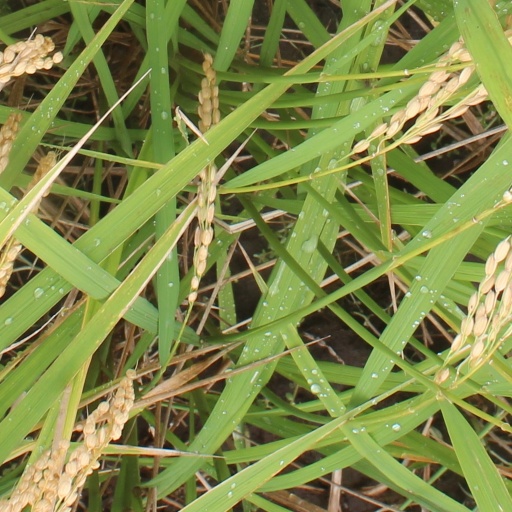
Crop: rice